California sea lion

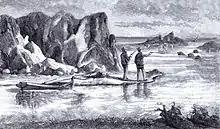
Shooting California sea lions, ca. 1870s

Marine biologist Ronald J. Schusterman and his research associates have studied the California sea lions' cognitive ability. They have discovered that California sea lions are able to recognize relationships between stimuli based on similar functions or connections made with their peers, rather than only the stimuli's common features. California sea lions have demonstrated the ability to understand simple syntax and commands when taught an artificial sign language. However, California sea lions rarely used the signs semantically or logically. In 2011, a California sea lion named Ronan was recorded bobbing her head in synchronization to musical rhythms.